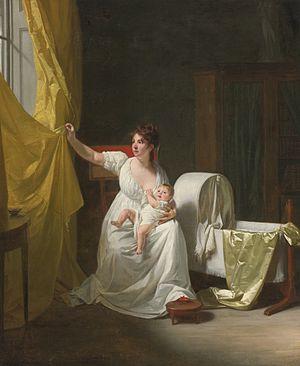
Portrait de Madame de L'Horme et son fils Jean-Louis
Barthélemy-Fleury Delhorme, est un homme politique français.